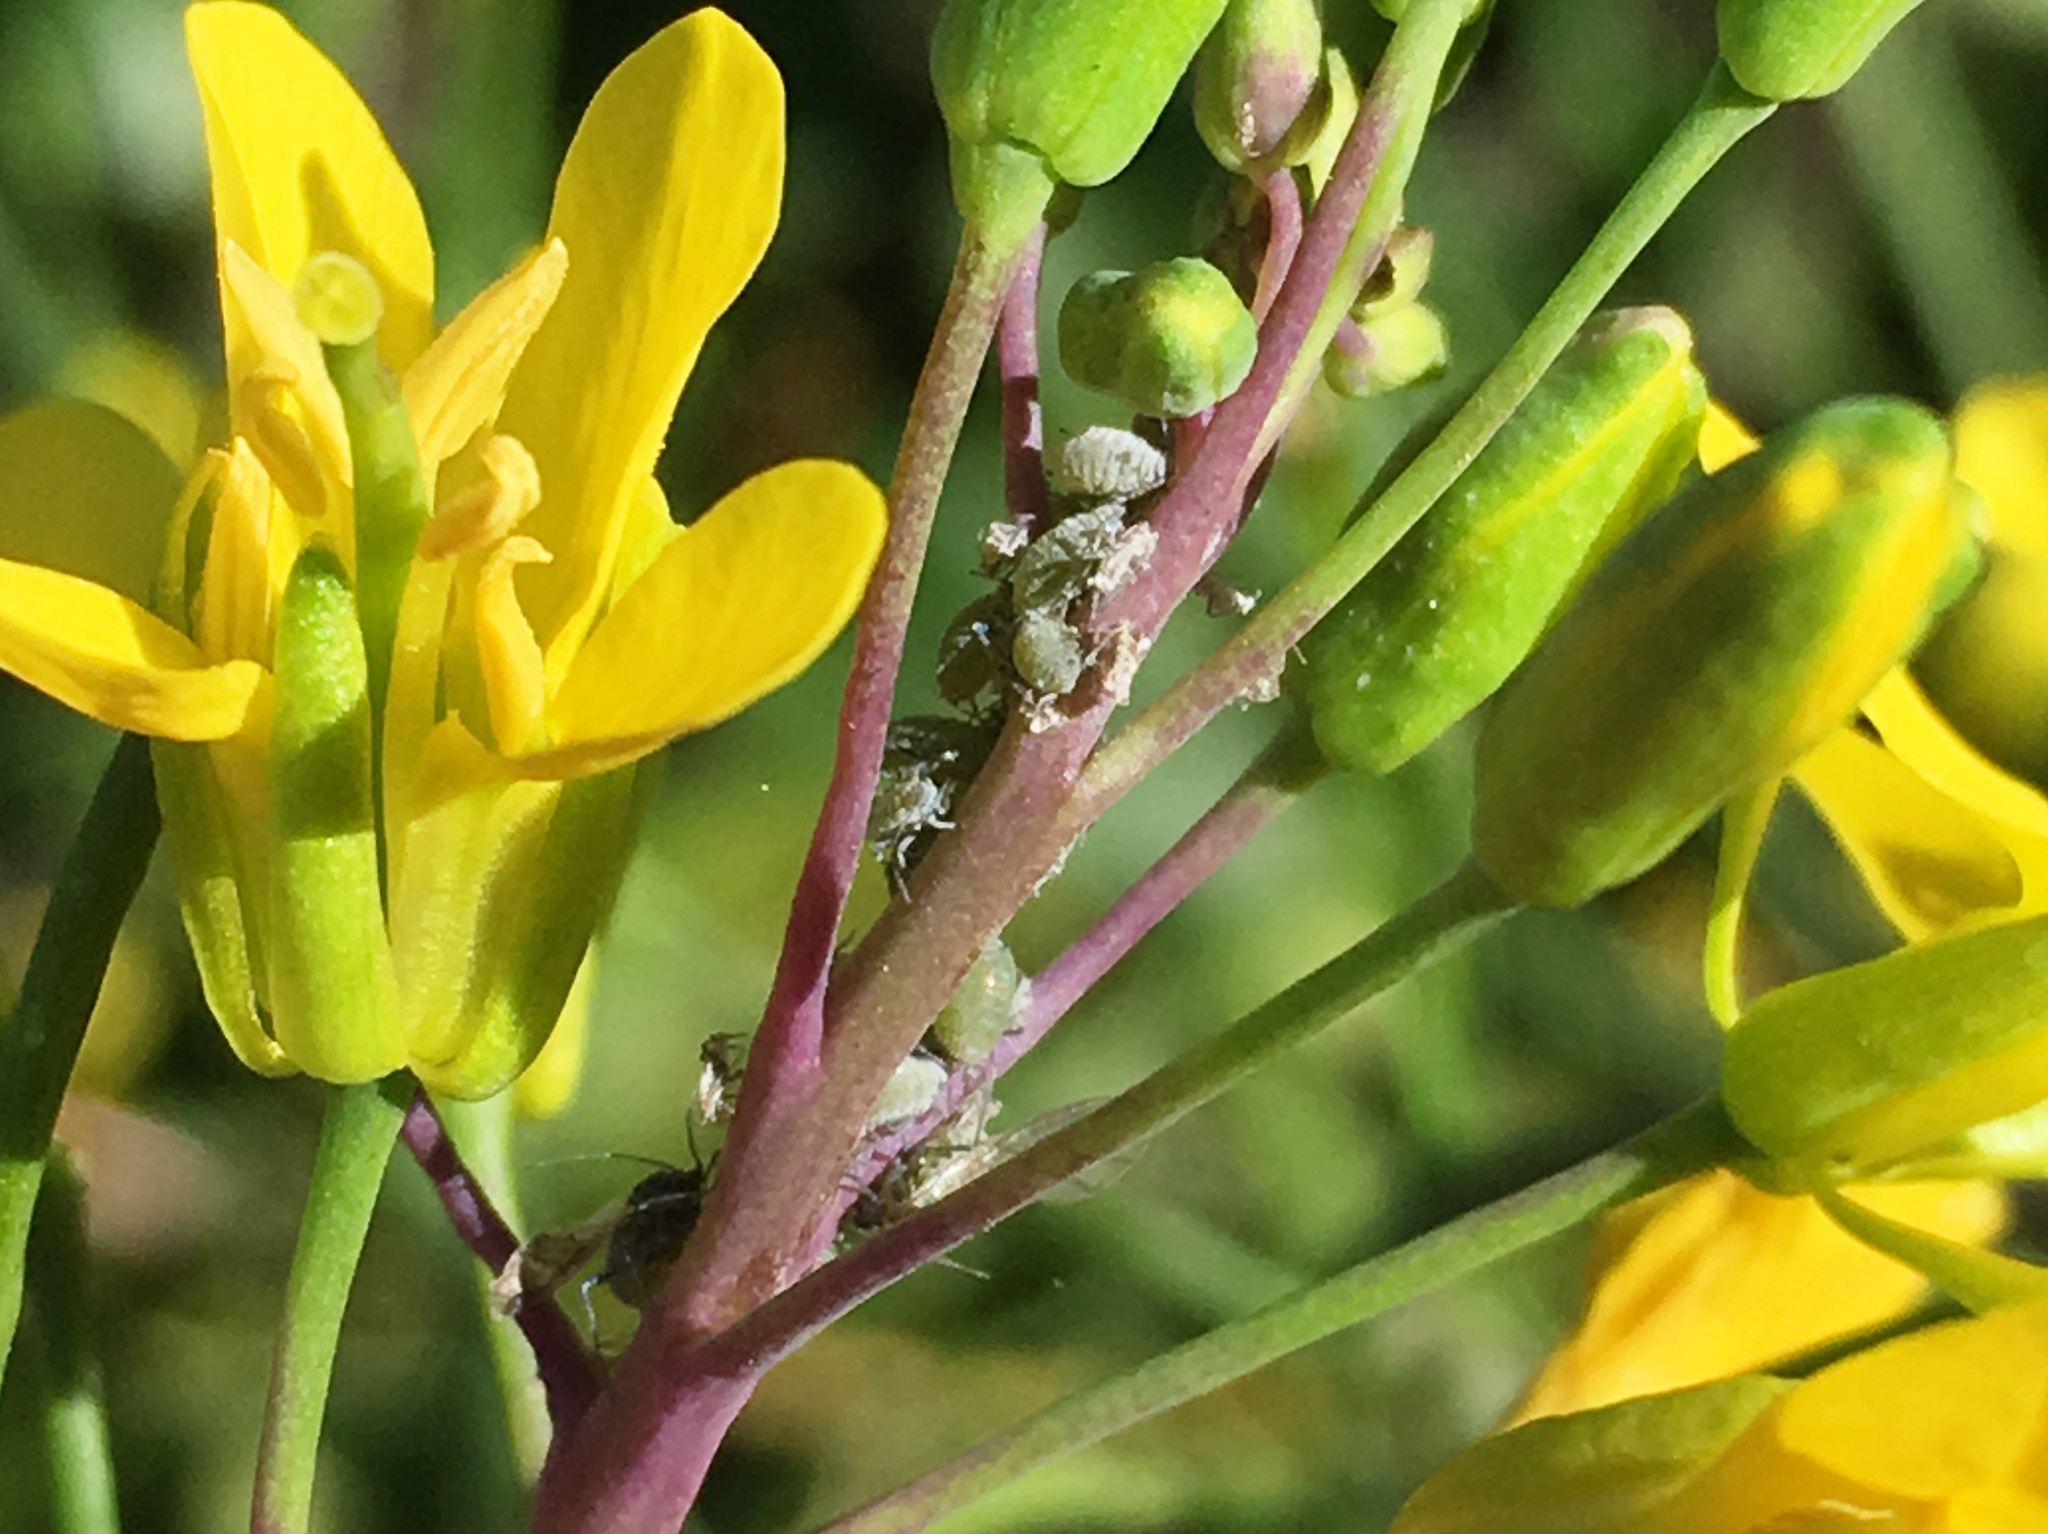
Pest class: cabbage_aphid